Don Giovanni

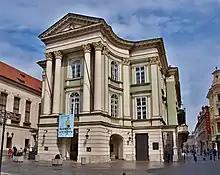
The Estates Theatre in Prague, venue of the world premiere of "Don Giovanni" in 1787. The theatre had opened four years earlier as the Comital Nostitz National Theatre (Gräflich Nostitzsches Nationaltheater).

The opera was commissioned after the success of Mozart's trip to Prague in January and February 1787. The subject may have been chosen because the sub-genre of Don Juan opera originated in that city. Lorenzo Da Ponte's libretto is based on Giovanni Bertati's for the opera "Don Giovanni Tenorio", which premiered in Venice early in 1787. In two aspects he copied Bertati: by opening with the Commendatore's murder and by avoiding mention of Seville (for Bertati the setting was Villena, Spain; Da Ponte simply writes "city in Spain").